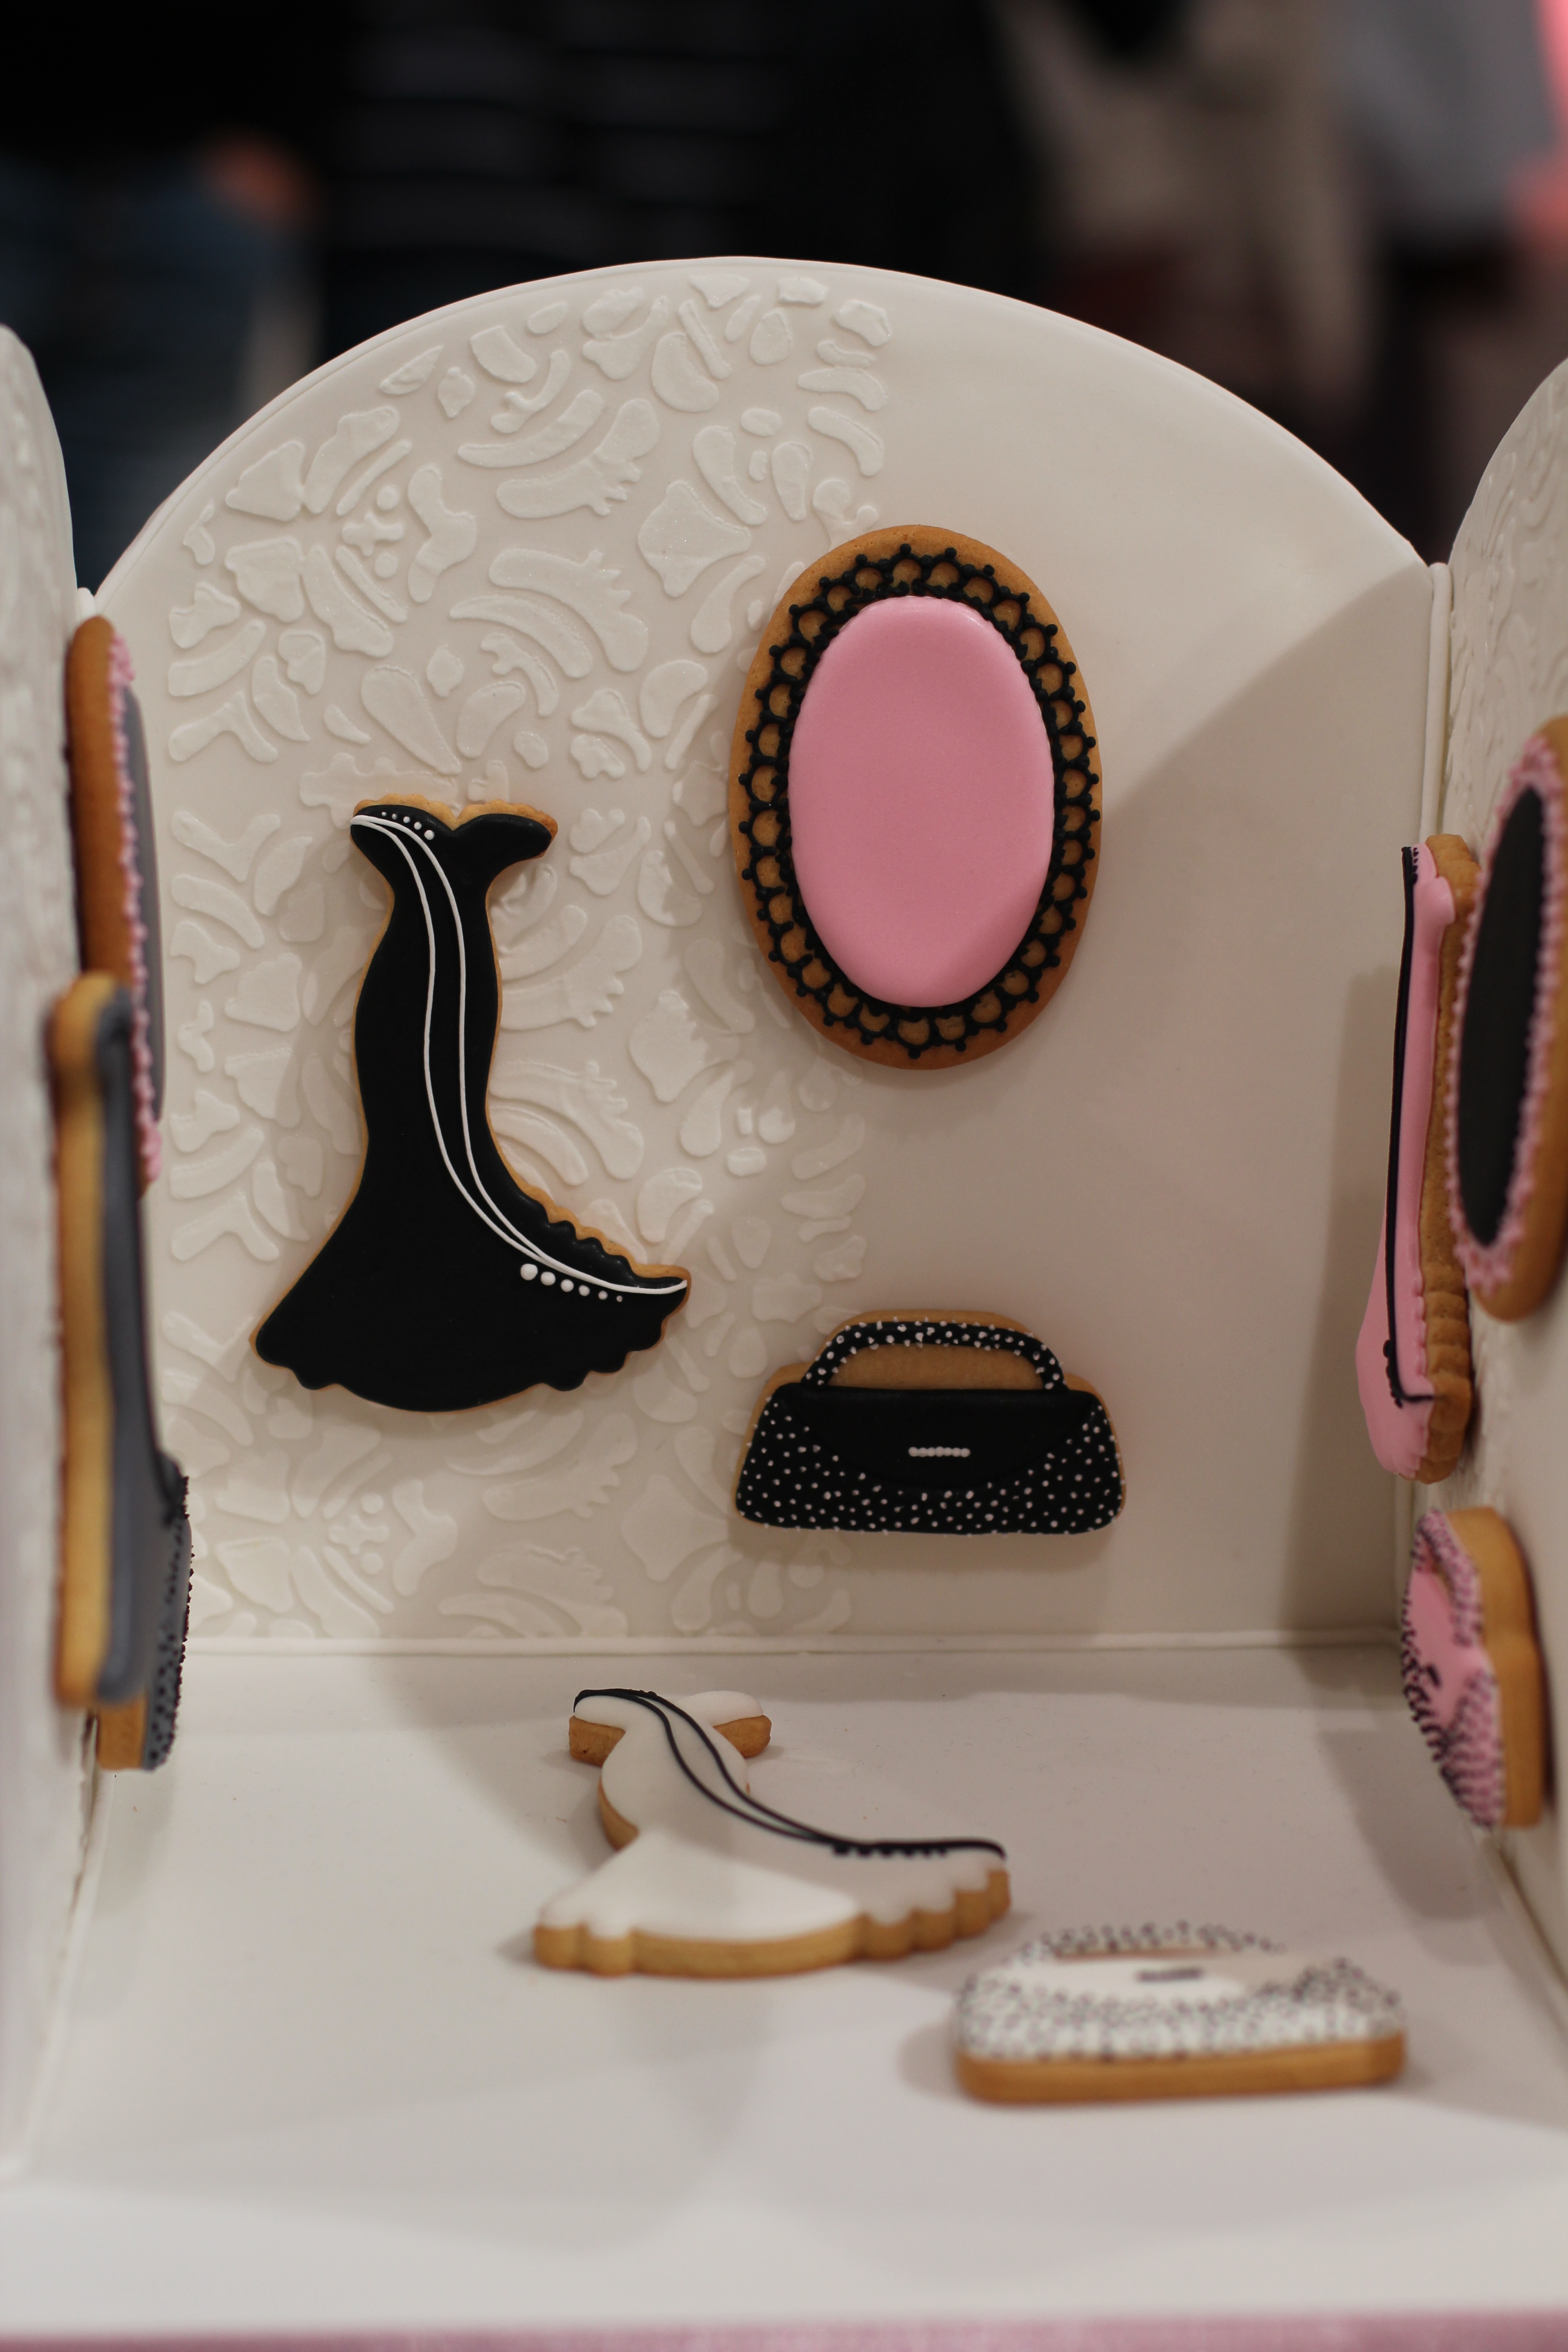
wood, girl, brown, room, dessert, cake, art, design, organ, marzipan, locker room, dressing room, pie art